Natural gum

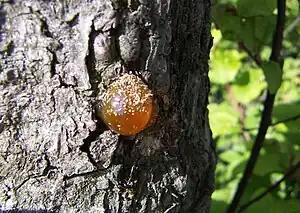
Natural gum from plum tree

Natural gums are polysaccharides of natural origin, capable of causing a large increase in a solution's viscosity, even at small concentrations. They are mostly botanical gums, found in the woody elements of plants or in seed coatings.